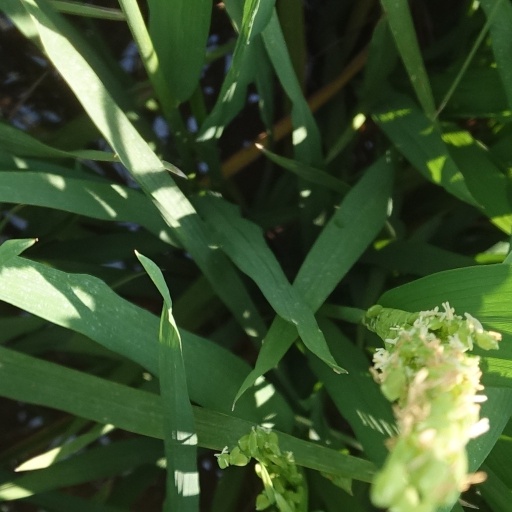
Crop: rice